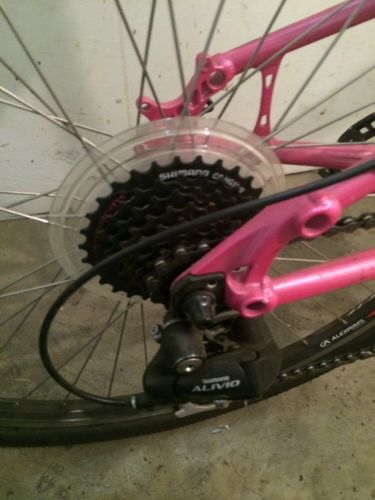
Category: bicycle